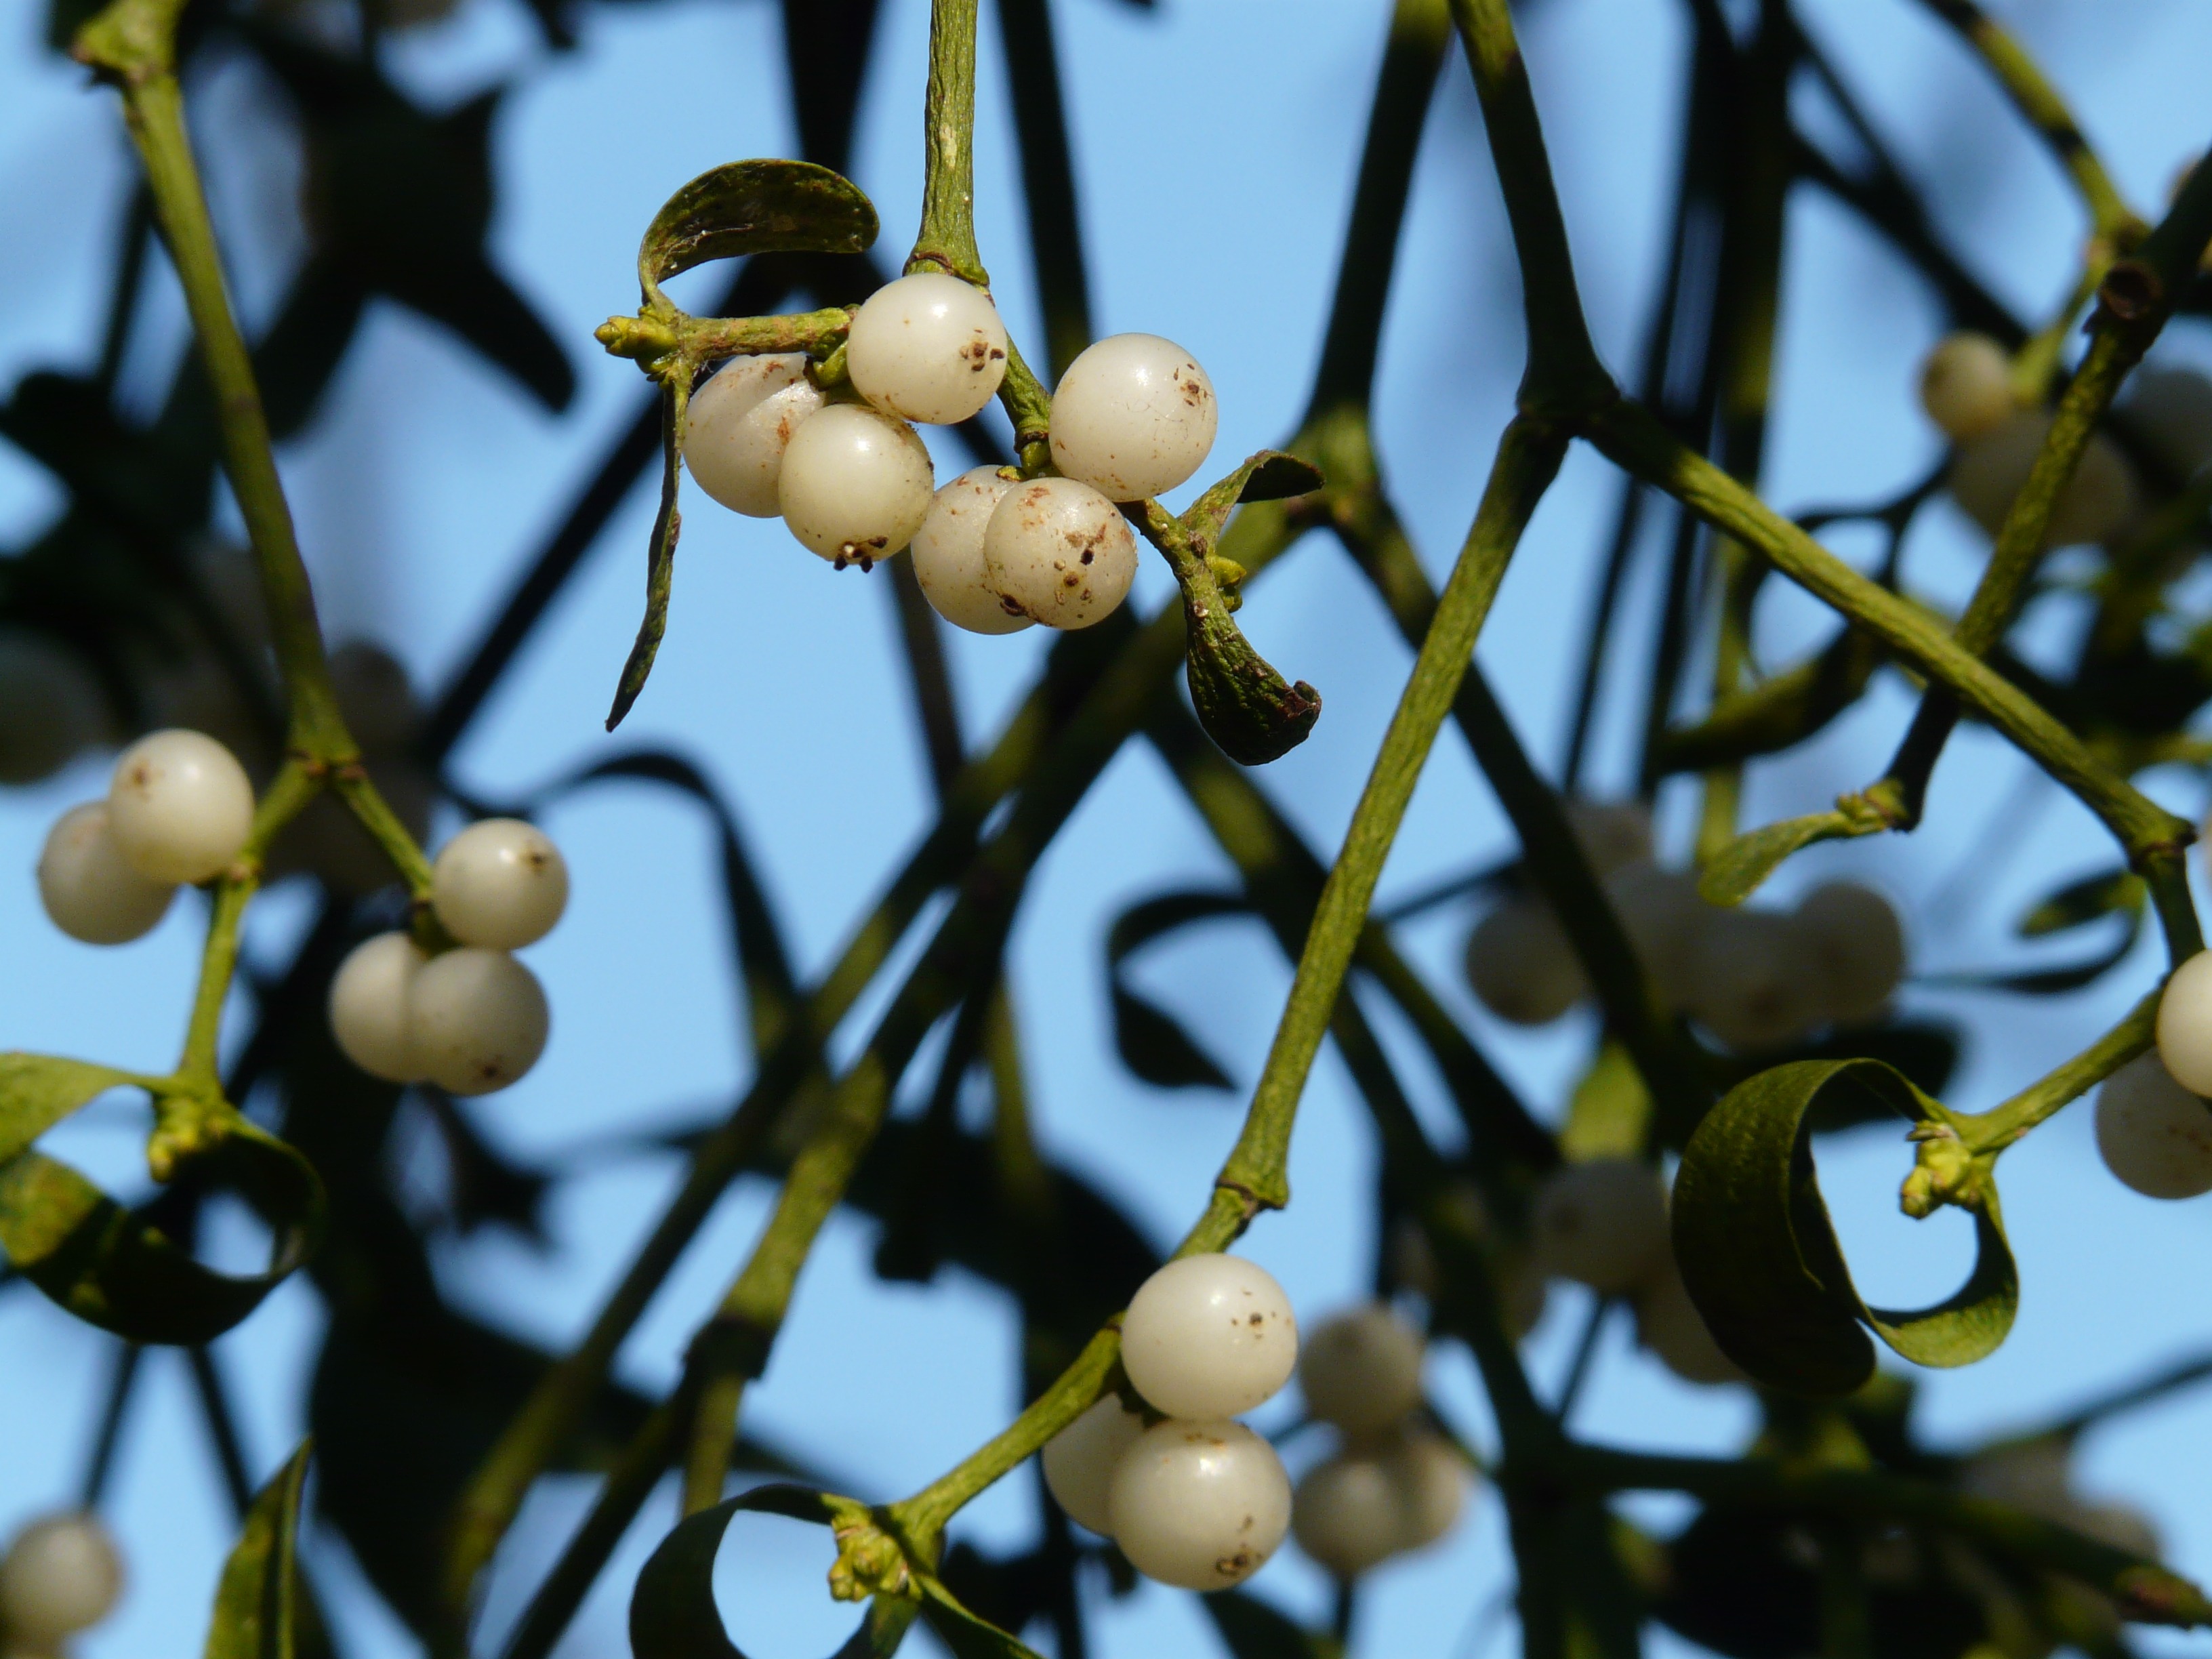
tree, nature, branch, blossom, plant, fruit, sunlight, leaf, flower, food, spring, green, produce, autumn, botany, parasite, yellow, flora, season, close up, periwinkle, viscum, mistletoe, macro photography, flowering plant, tree plant, summer green, woody plant, land plant, sandalwood crop, santalaceae, halbschmarotzer, mistletoe berries